Jakarta

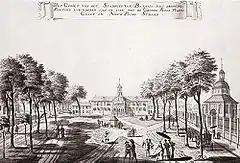
The City Hall of Batavia ("Stadhuis van Batavia"), the seat of the governor-general of the VOC in the late 18th century by Johannes Rach c. 1770. The building now houses the Jakarta History Museum, Jakarta Old Town

When relations between Prince Jayawikarta and the Dutch deteriorated, his soldiers attacked the Dutch fortress. His army and their EIC allies, however, were defeated by the Dutch, in part owing to the timely arrival of Jan Pieterszoon Coen. The Dutch burned the EIC trading post and forced them to retreat to their ships. The victory consolidated Dutch power, and they renamed the city "Batavia" in 1619.